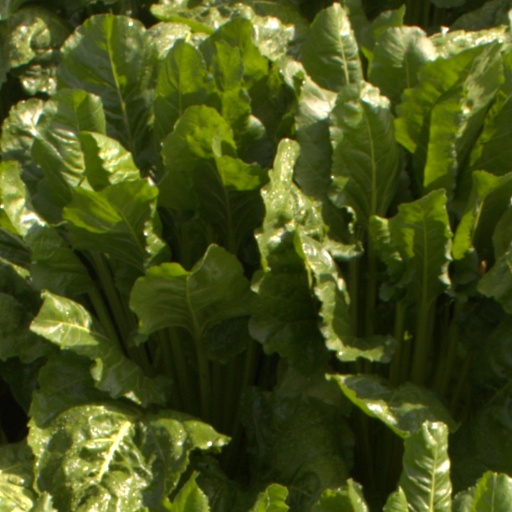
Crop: sugar beet